Romanian Writers' Society

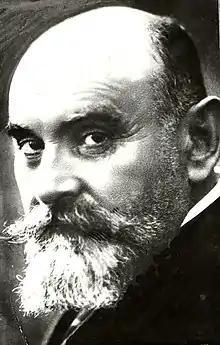
Constantin Dobrogeanu-Gherea, a critic of the organization.

Upon being invited to join, Imperial Russian-born Jewish critic Constantin Dobrogeanu-Gherea wrote an open letter to Anghel, lamenting that membership was based not on the value of one's work but on one's birth certificate. He ironically observed that he could not obtain it, as a trip to Russia would be hazardous for him. Anghel replied that Gherea could join, as he held Romanian citizenship. However, a number of non-citizen Jewish writers and critics sided with Gherea, creating an unfavorable atmosphere for the SSR. Amid rising polemics, in January 1910, the society asked the Romanian Parliament to reject a law granting citizenship to Jewish critic Eugen Porn. The appearance of "Cumpăna" magazine, edited by four SSR leaders (Anghel, Chendi, Iosif, and Sadoveanu), appeared to be a secessionist gesture and nearly led to the society's dissolution. The break in friendship between Anghel and Iosif also proved unfortunate.